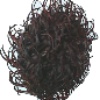
Label: rambutan